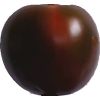
Label: tomato_maroon